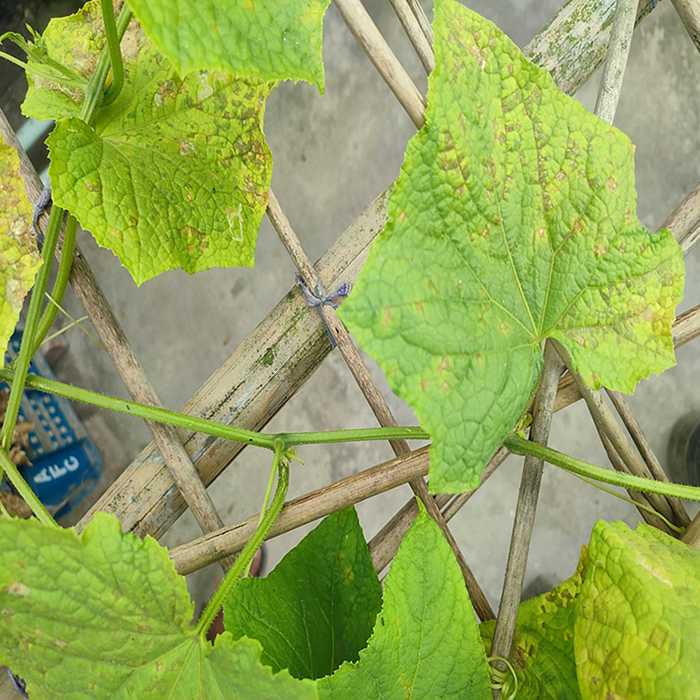
Plant: Cucumber
Label: Downy mildew